East Haven, Connecticut

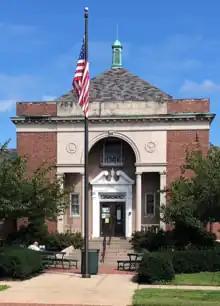
View from north of Main street.

The East Haven Library was established in 1909. The library occupied several locations in the center of town before a gift from Isaac Hagaman allowed for a permanent building to be built. On September 22, 1928, the East Haven Library was opened. During the years of 1973 and 1974, the library added a two-story addition to the complex. Today the Hagaman Memorial Library, named to honor of Isaac Hagaman, holds approximately 65,290 books, 2,065 Audio Materials, 4,128 Video Materials and 90 serial subscriptions. The library has an extensive children's library, and facilities are available for community meetings.